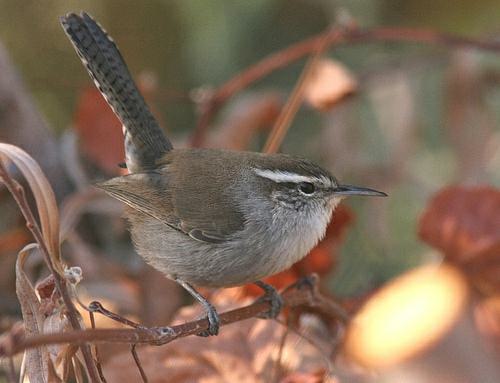
A photo of a bewick wren